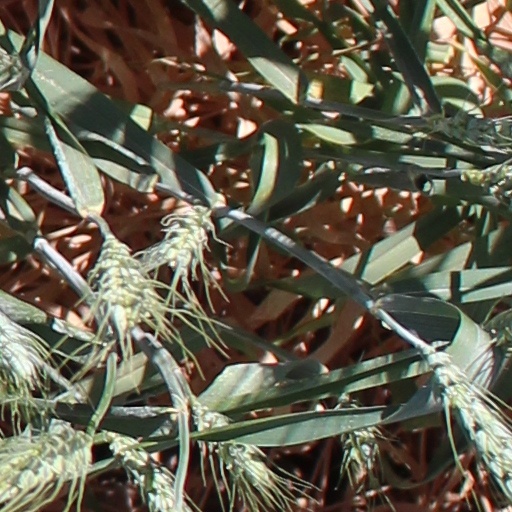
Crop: wheat